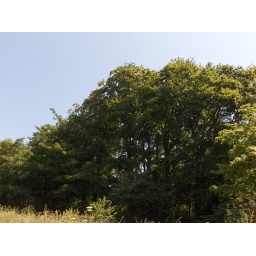
tree near lake